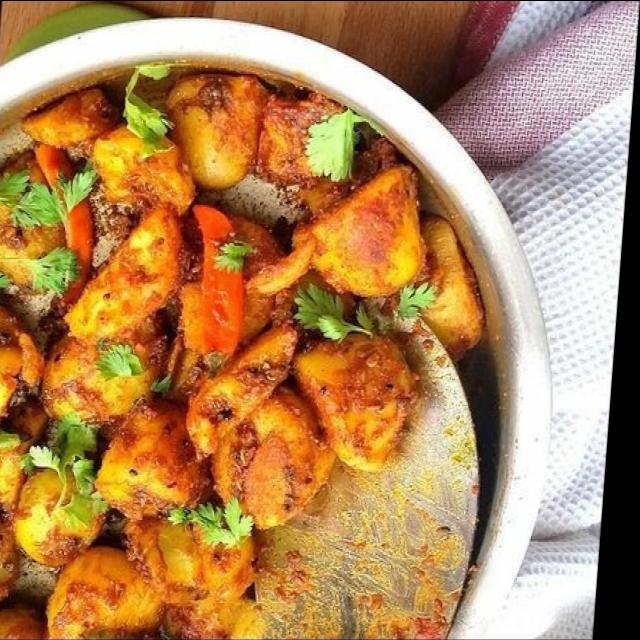
Dish: aloo_masala